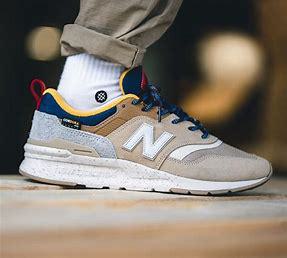
Brand: New
Model: Balance New Balance 997H